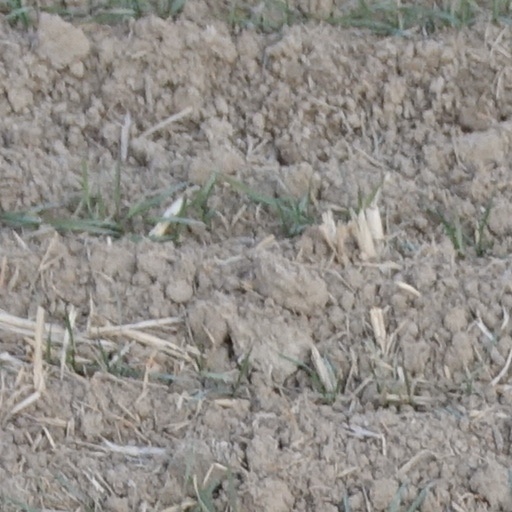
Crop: wheat